Mar Lodge Estate

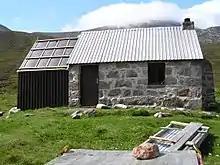
Corrour Bothy on Mar Lodge Estate, showing the toilet block extension

The architectural importance of the estate is reflected in the fact that there are 5 listed buildings including Mar Lodge, which was built in 1895 by the Duke of Fife. The ballroom has 2,435 red deer stags heads lining the walls and ceiling. The lodge was severely damaged by a fire in 1991 but rebuilt soon thereafter. It has since been converted into holiday flats and retains many of the grand features of its heyday as a hunting lodge.